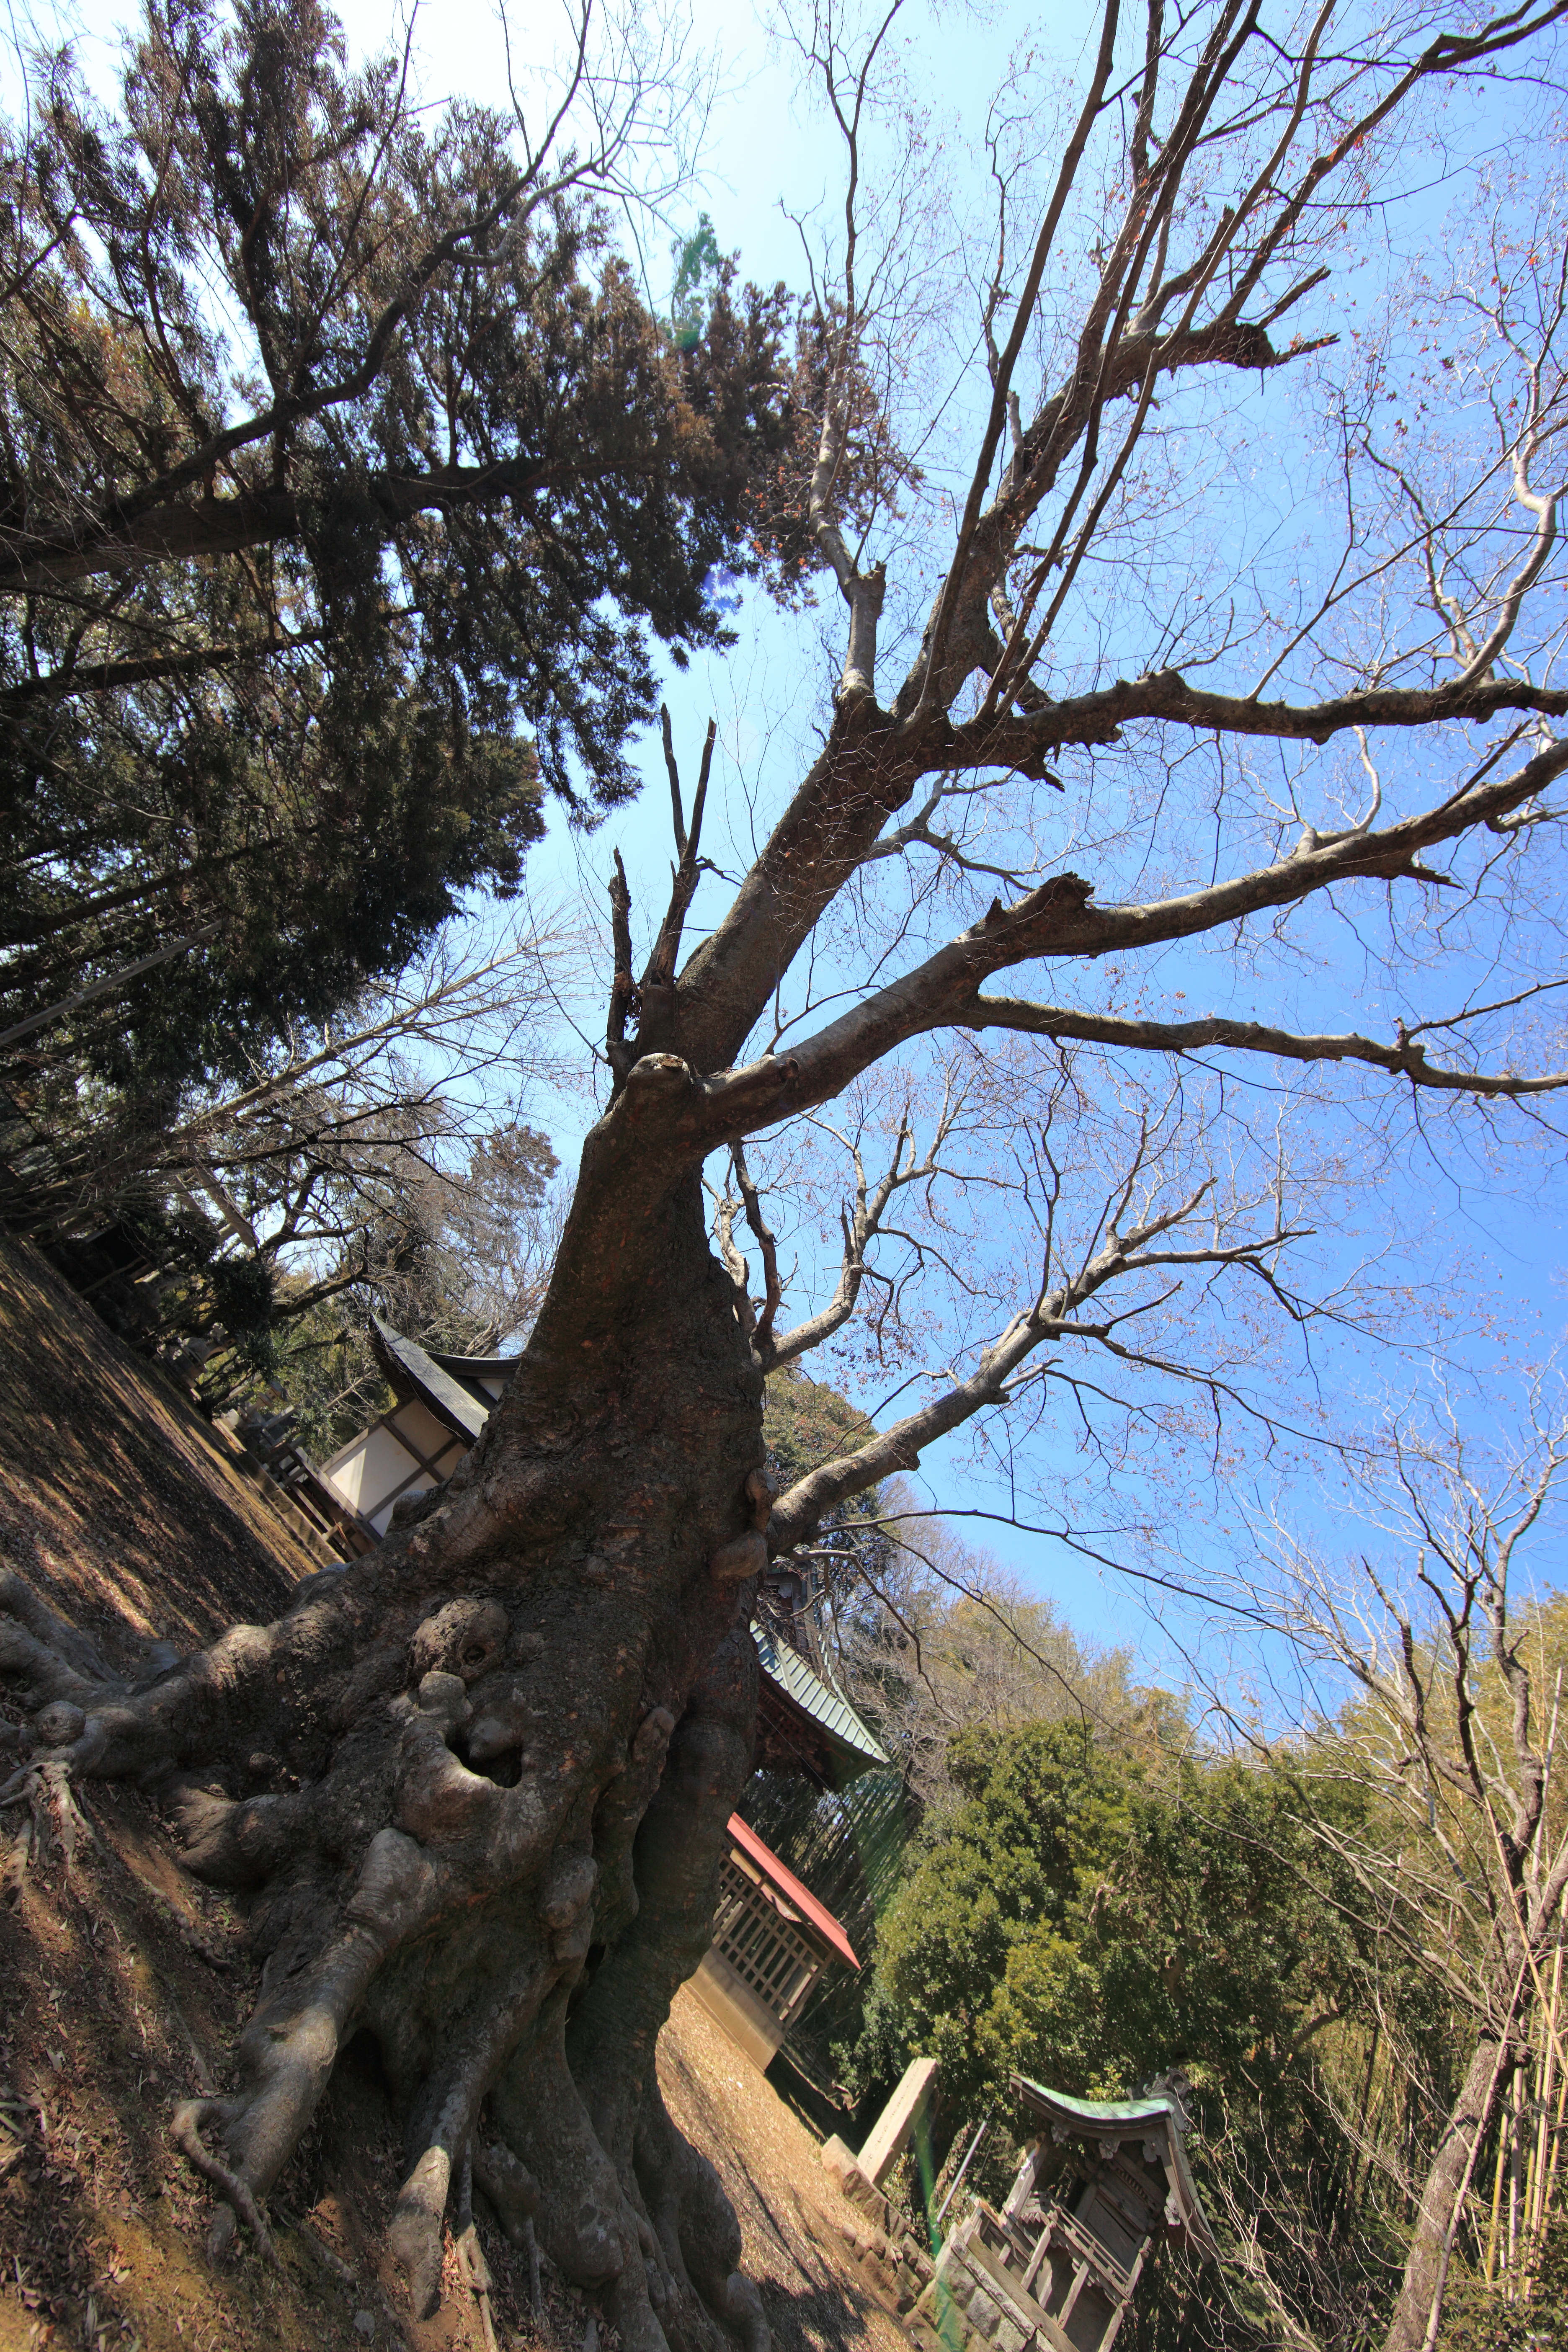
tree, branch, plant, leaf, flower, trunk, high, autumn, temple, shrine, 5d, hires, markii, hi, res, resolution, 5photosaday, ibaraki, sakuragawa, zelkova, serrata, japanesezelkova, flowering plant, woody plant, land plant